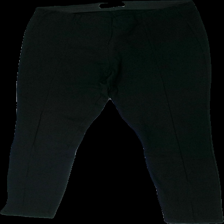
View: front
Type: Trousers
Category: Ladies
Brand: Not in the list
Brand text on label: vila
Colors: Black
Material: 59% viscose 41% nylone
Cut: Regular
Size: M
Season: All
Price range: <50
Recommended usage: Reuse